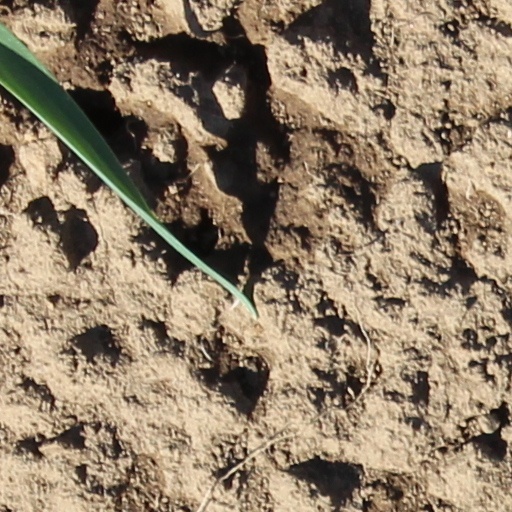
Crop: wheat